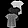
Label: T - shirt / top